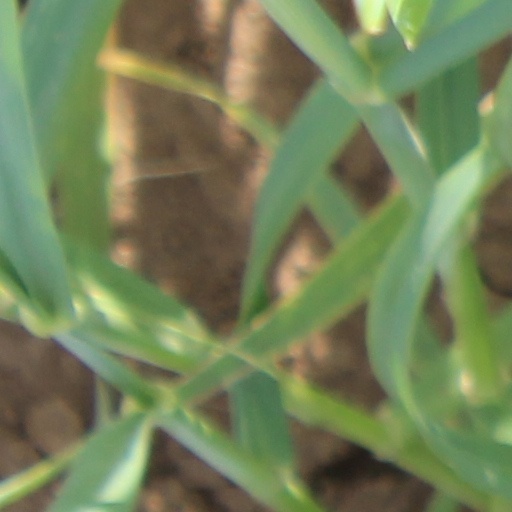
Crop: wheat